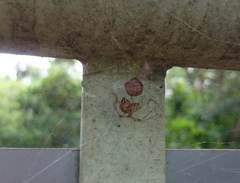
Species: Parasteatoda_tepidariorum